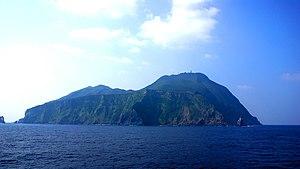
Akuseki-jima est une île volcanique du Japon, une des îles Tokara en mer de Chine orientale.